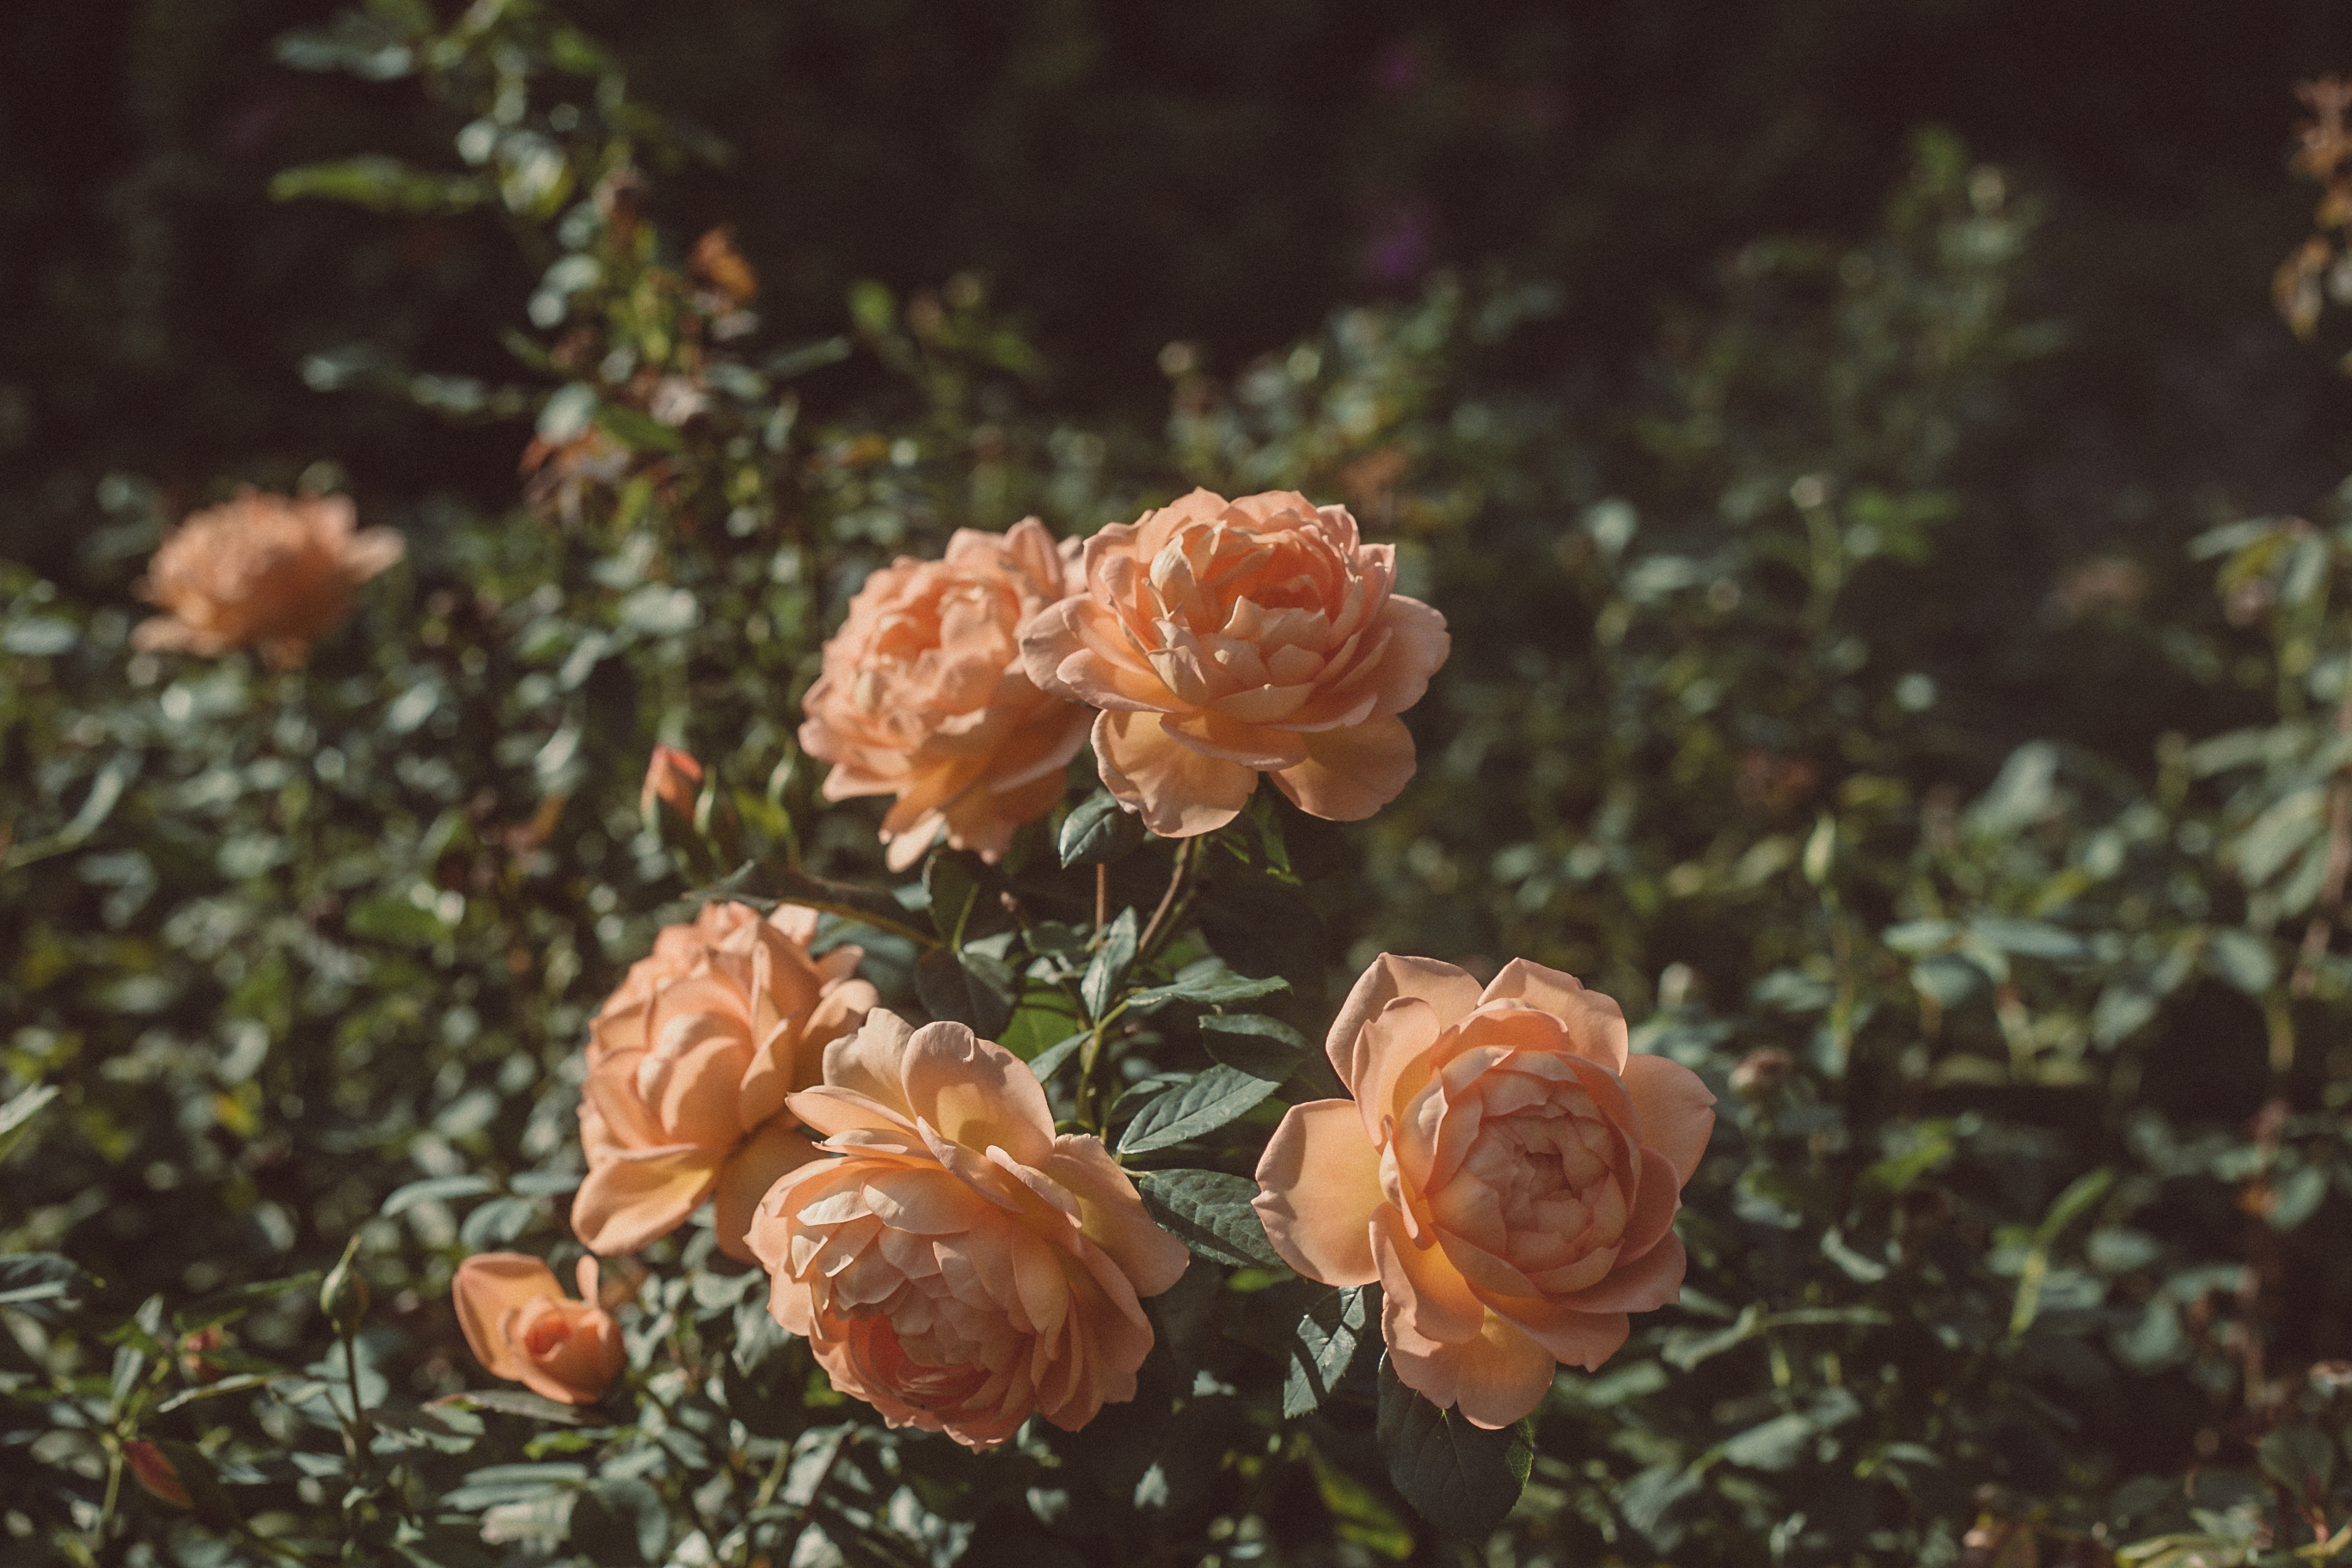
flower, flowers, rose, spring, perennial, pink, color, colour, rosaceae, rosa, plant, herb, flora, bush, garden, gardening, rose garden, beauty, beautiful, love, Julia child rose, garden roses, floribunda, petal, rose family, rosa centifolia, botany, flowering plant, china rose, rosa wichuraiana, rose order, tree, still life, burnet rose, camellia